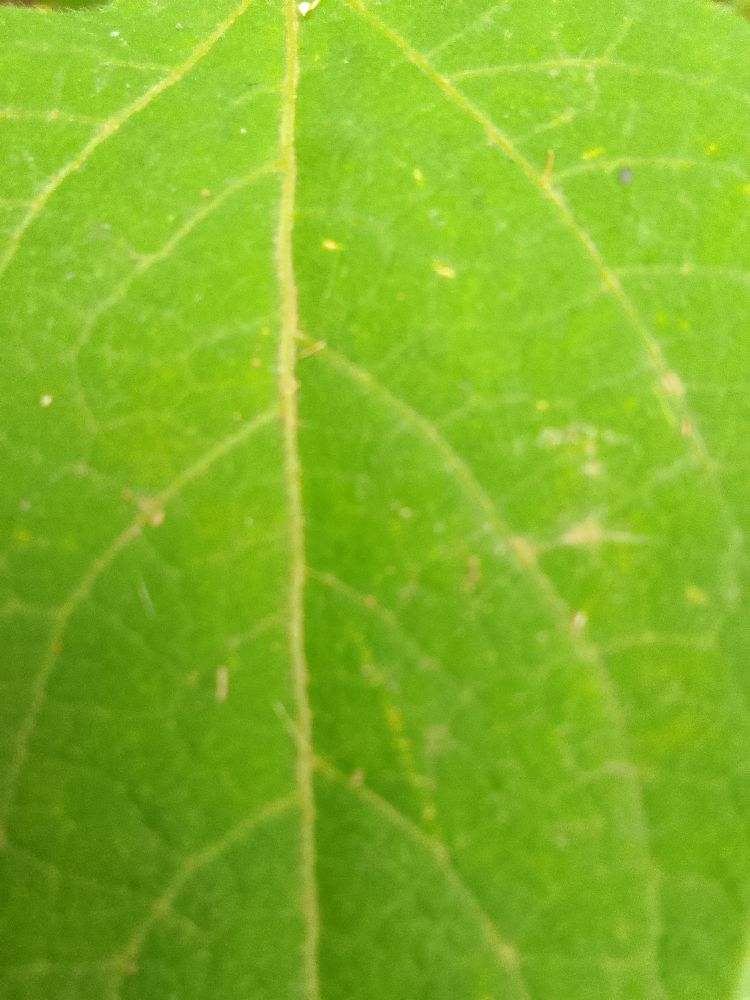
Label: healthy